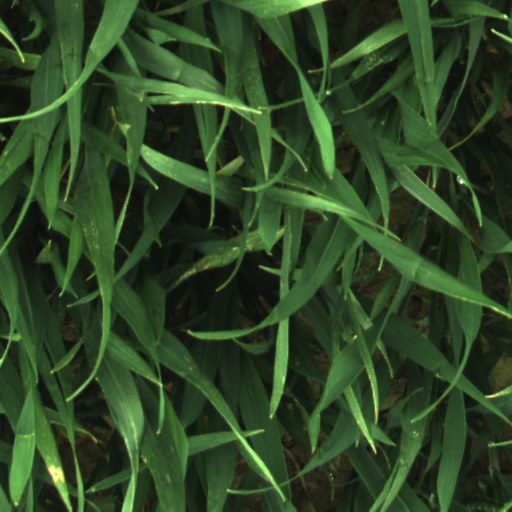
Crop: wheat